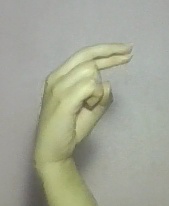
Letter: zay